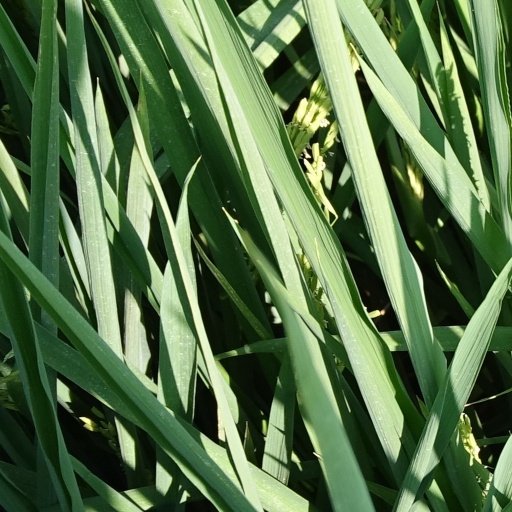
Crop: rice